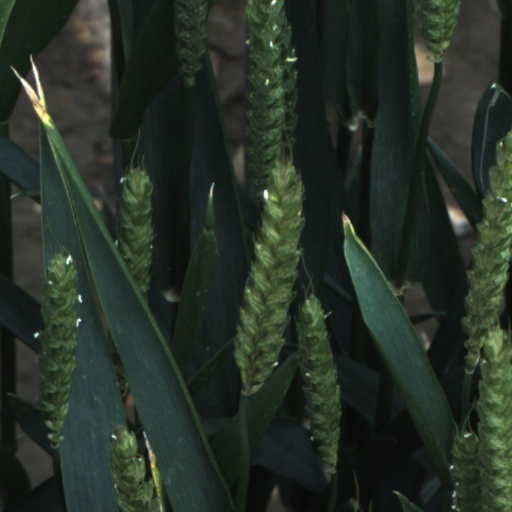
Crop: wheat